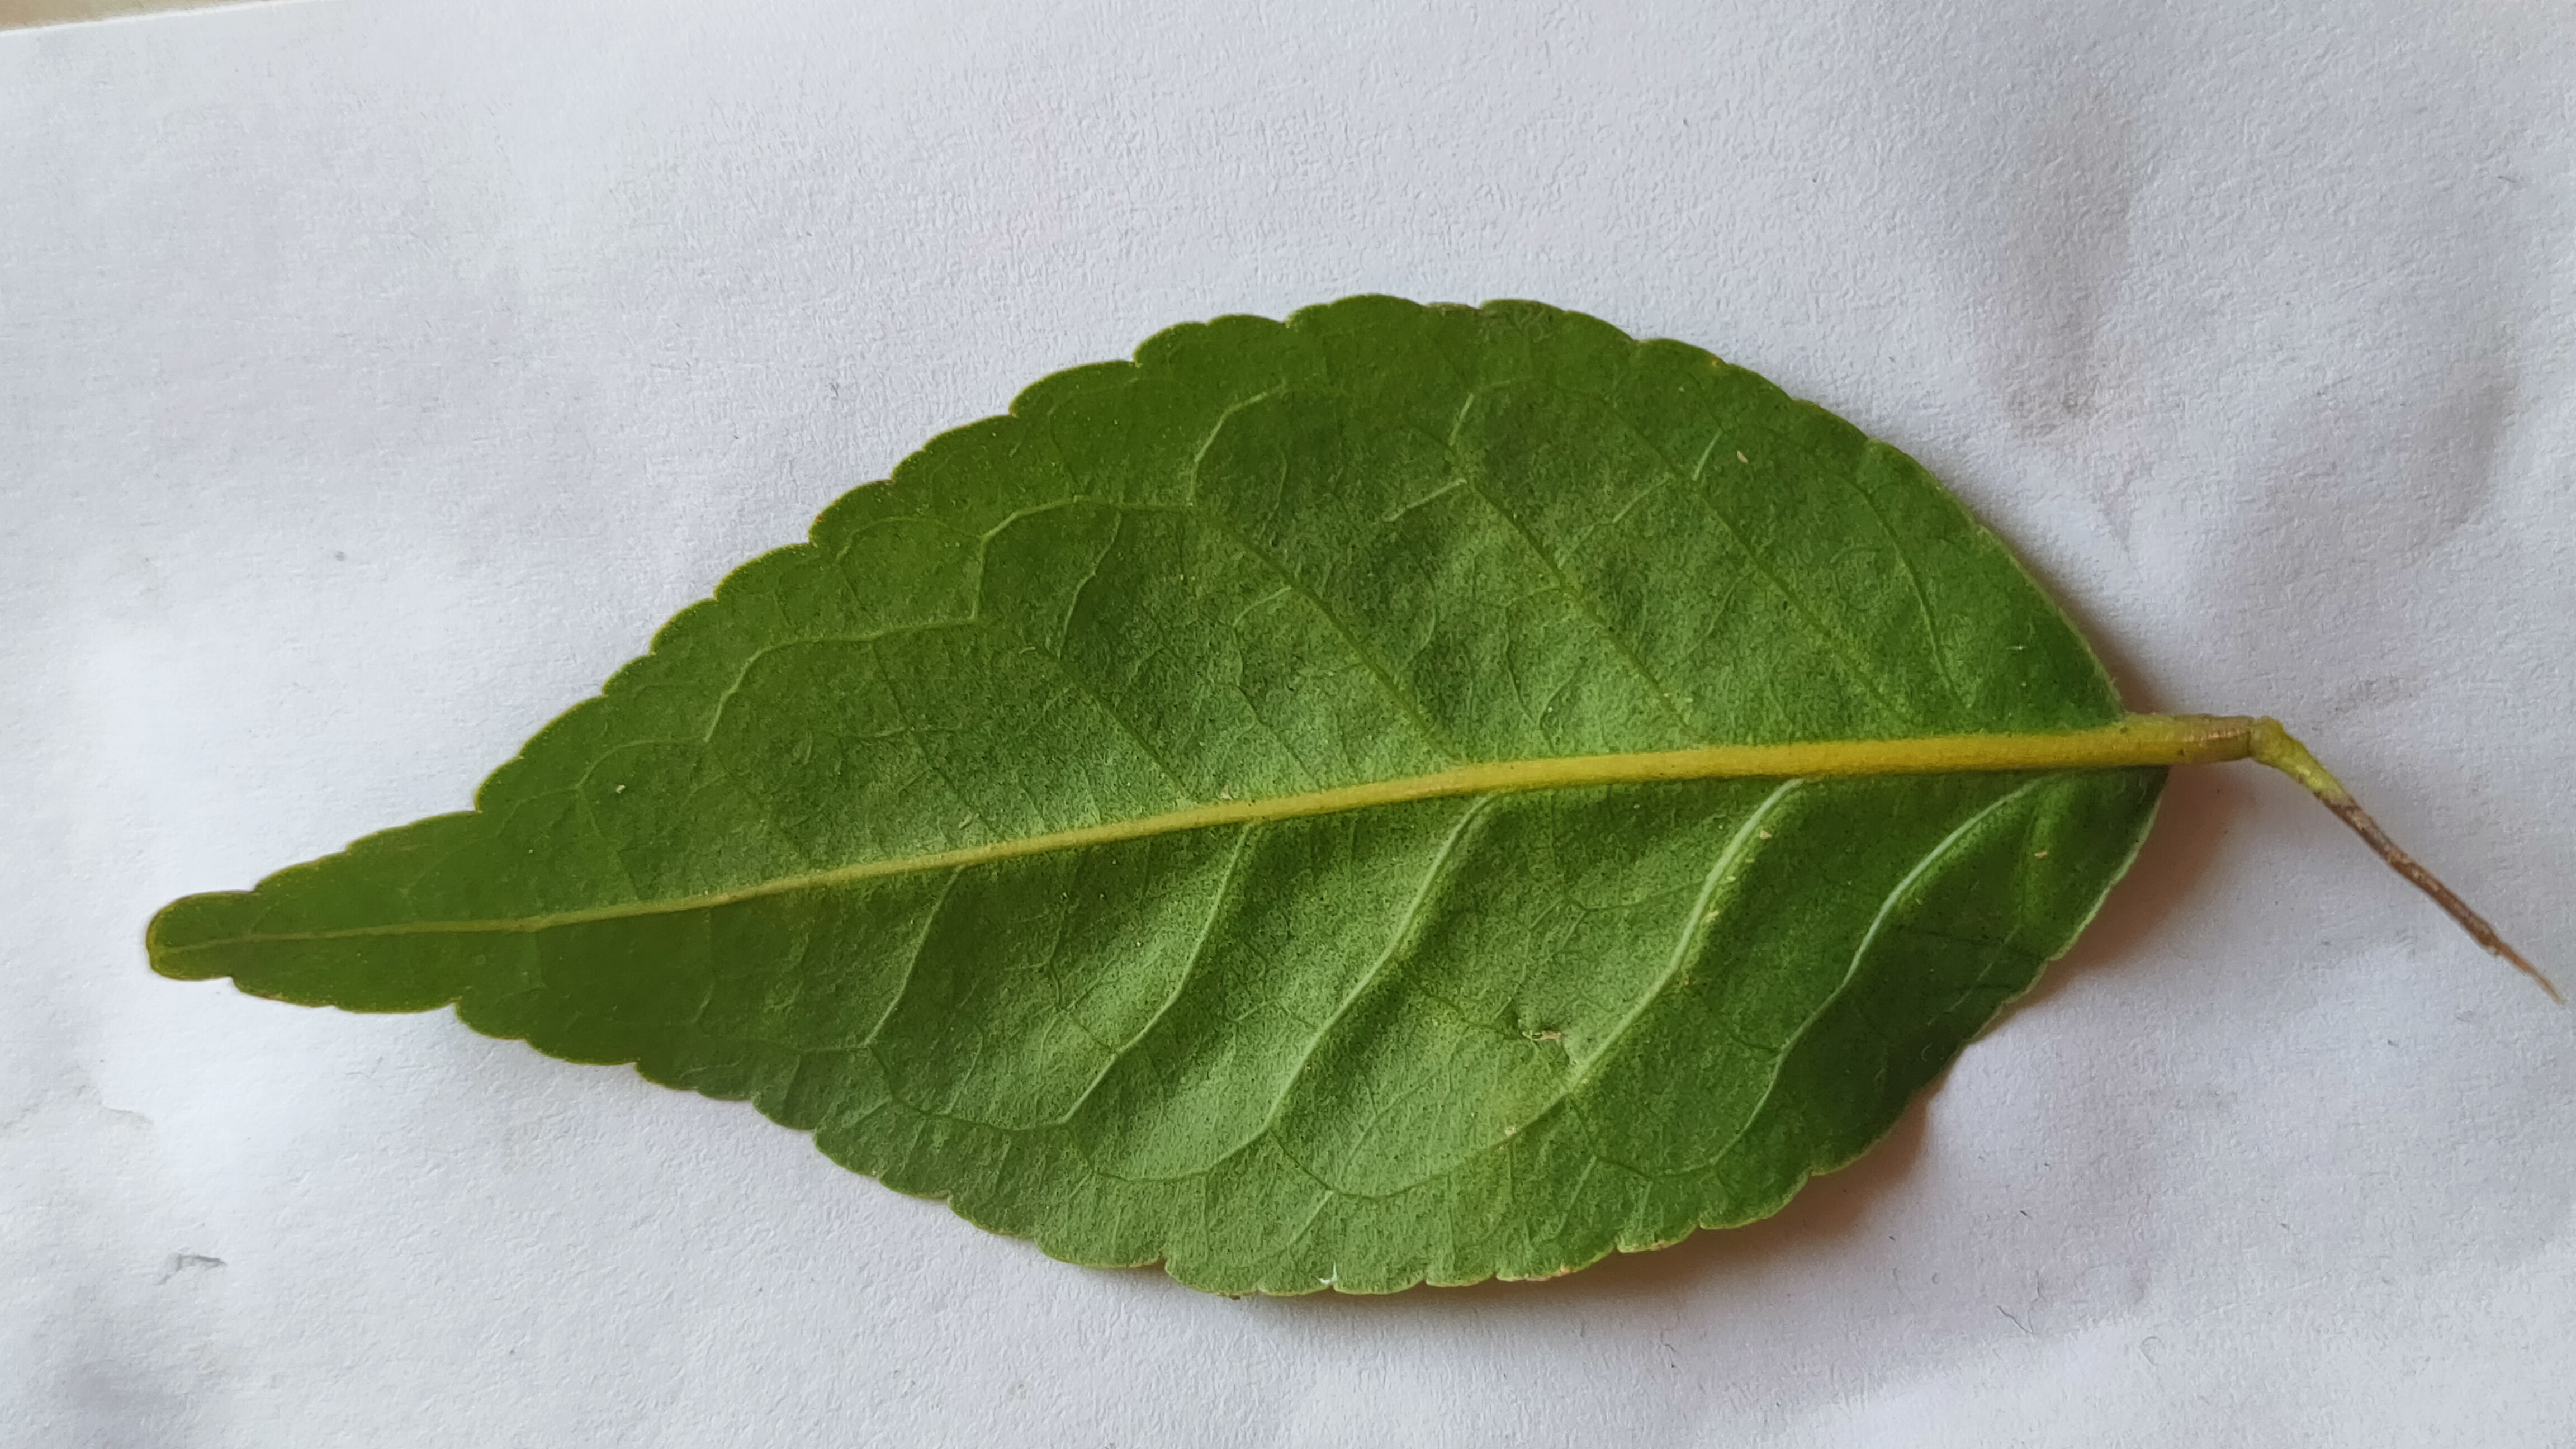
Leaf variety: Aegle marmelos